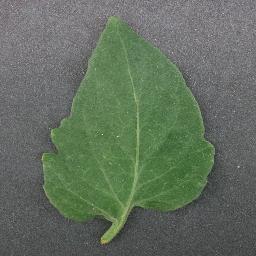
Label: Tomato___healthy